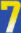
Number: 7